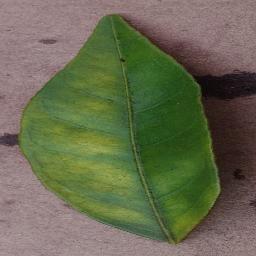
Label: Orange___Haunglongbing_(Citrus_greening)